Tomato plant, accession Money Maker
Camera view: horizontal (90 deg, fisheye); turntable rotation: 210 degrees
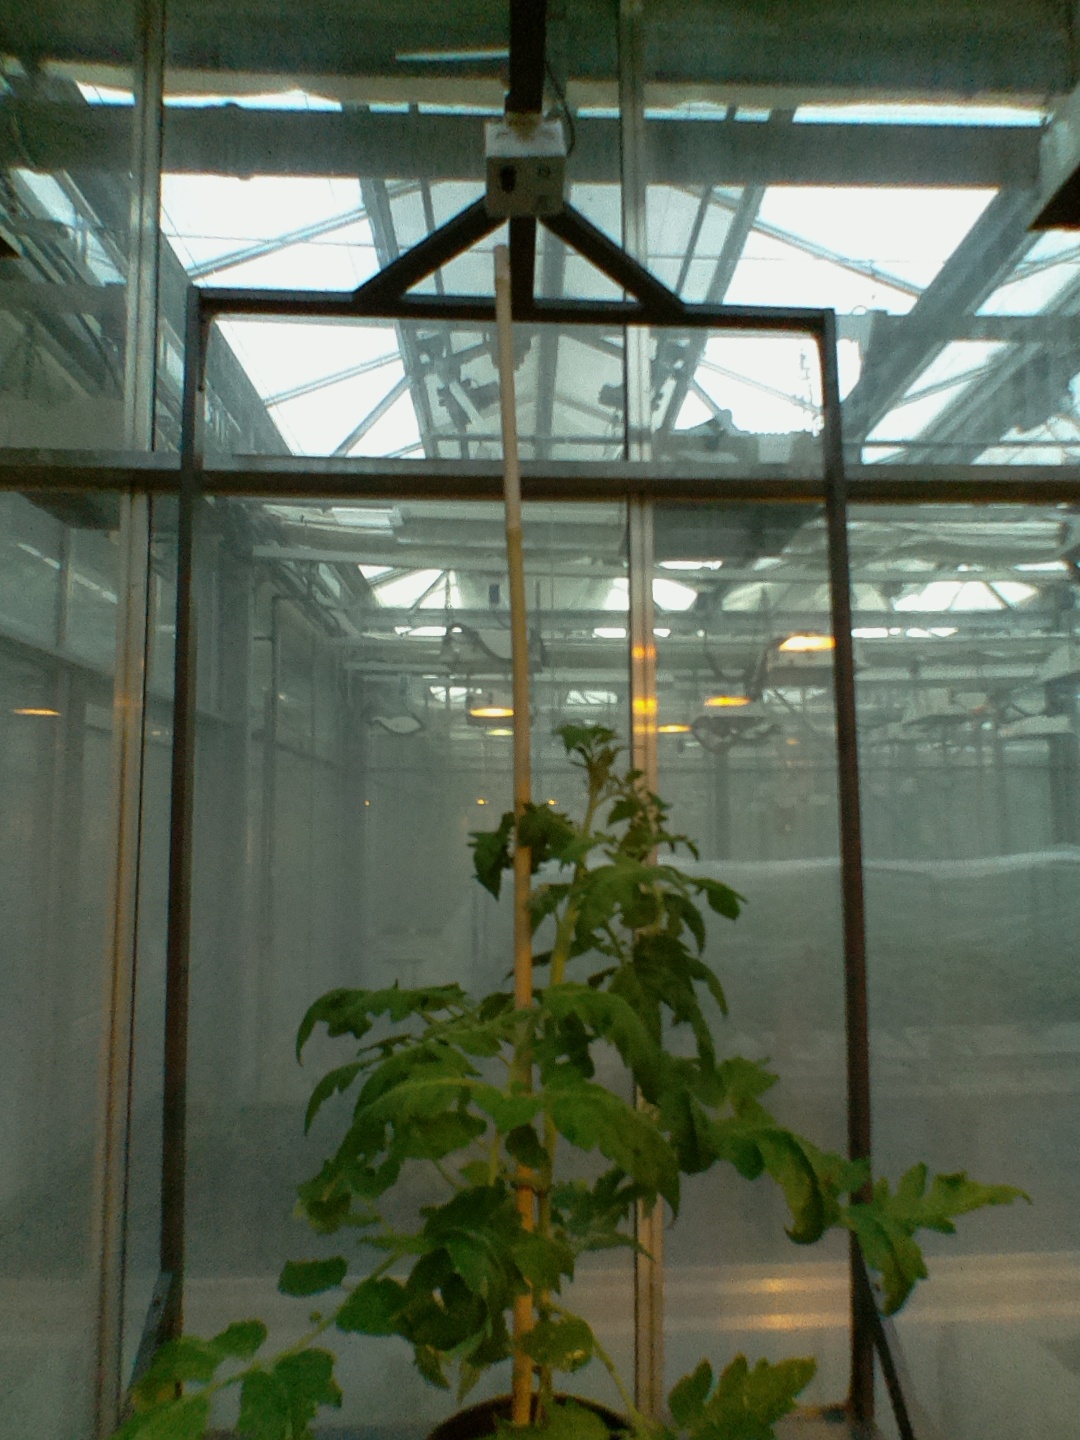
BBCH growth stage 60: First flowers open